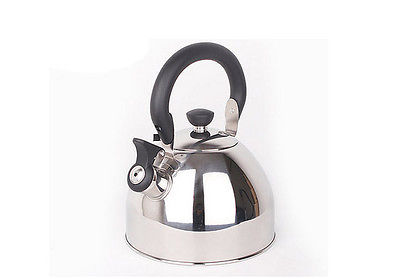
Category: kettle